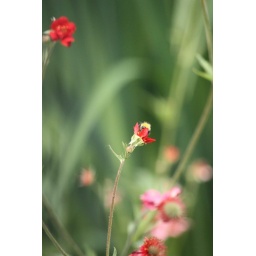
Bumblebee hiding in a red flower